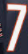
Number: 7